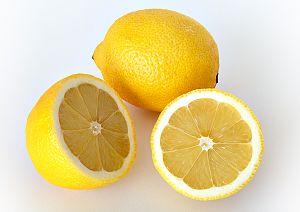
Image montrant un citron entier et un citron coupé en deux. Magyar: A képen egy egész és egy félbe vágott citrom látható. Camera data Camera Nikon D70 Lens Nikon 18-70 AF-S DX / 3.5-4.5 G IF-ED Focal length 70 mm Aperture f/29 Exposure time 1.3 s Sensivity ISO 200
Le citronnier, Citrus ×limon, est une espèce de petits arbres de la famille des Rutacées, cultivée dans les régions méditerranéennes et subtropicales pour son fruit le citron, dont le jus est utilisé principalement comme condiment. L'origine de l'espèce est un hybride entre le cédratier et l'orange amère.
La neuvième saison de Top Chef, est une émission de télévision franco-belge de téléréalité culinaire, diffusée sur M6 du 31 janvier 2018 au 25 avril 2018 et sur RTL-TVI du 5 février 2018 au 30 avril 2018. Elle est animée par Stéphane Rotenberg.
Le citron est un agrume, fruit du citronnier. Il existe sous deux formes : le citron doux, fruit décoratif de cultivars à jus peu ou pas acide néanmoins classé Citrus limon Burm. f. ; et le citron acide, le plus commun de nos jours, dont le jus a un pH d'environ 2,5.